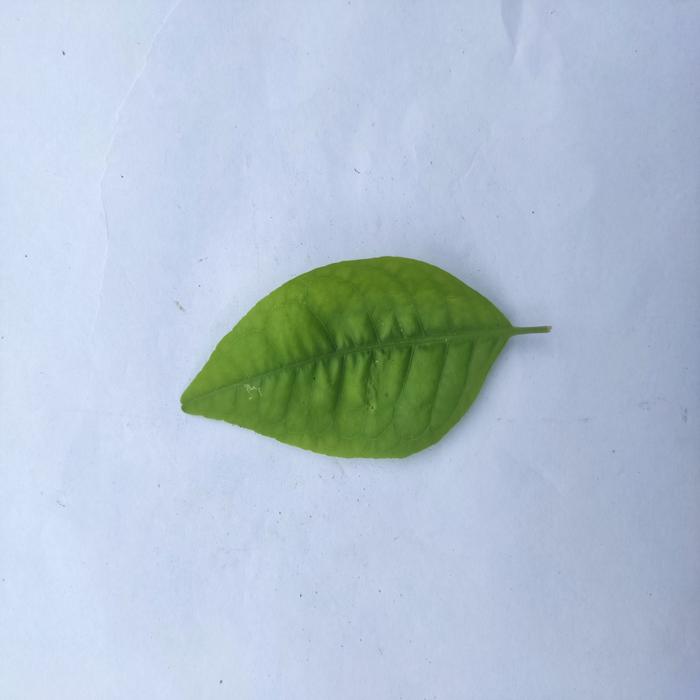
Crop: Aegle Marmelos
Leaf condition: Cercospora_Leaf